Girolamo Sirchia

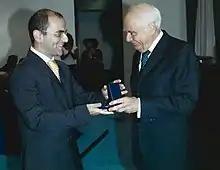
Girolamo Sirchia with Alberto Pellai (left) in 2004.

Girolamo Sirchia (born 14 September 1933), is an Italian physician and politician.